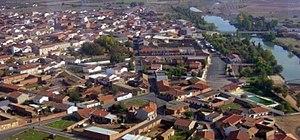
El Robledo est une commune d'Espagne de la province de Ciudad Real dans la communauté autonome de Castille-La Manche.